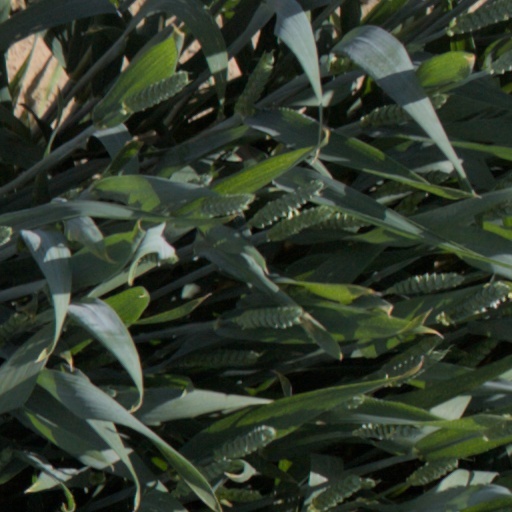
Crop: wheat